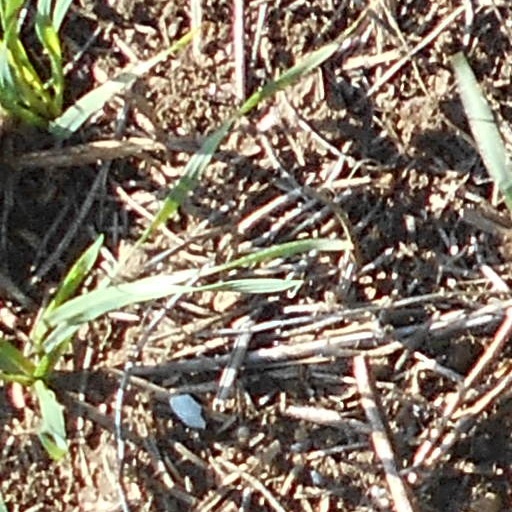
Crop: wheat